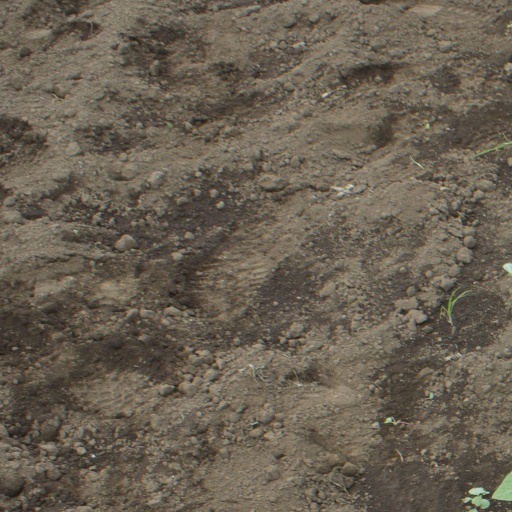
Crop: soybean